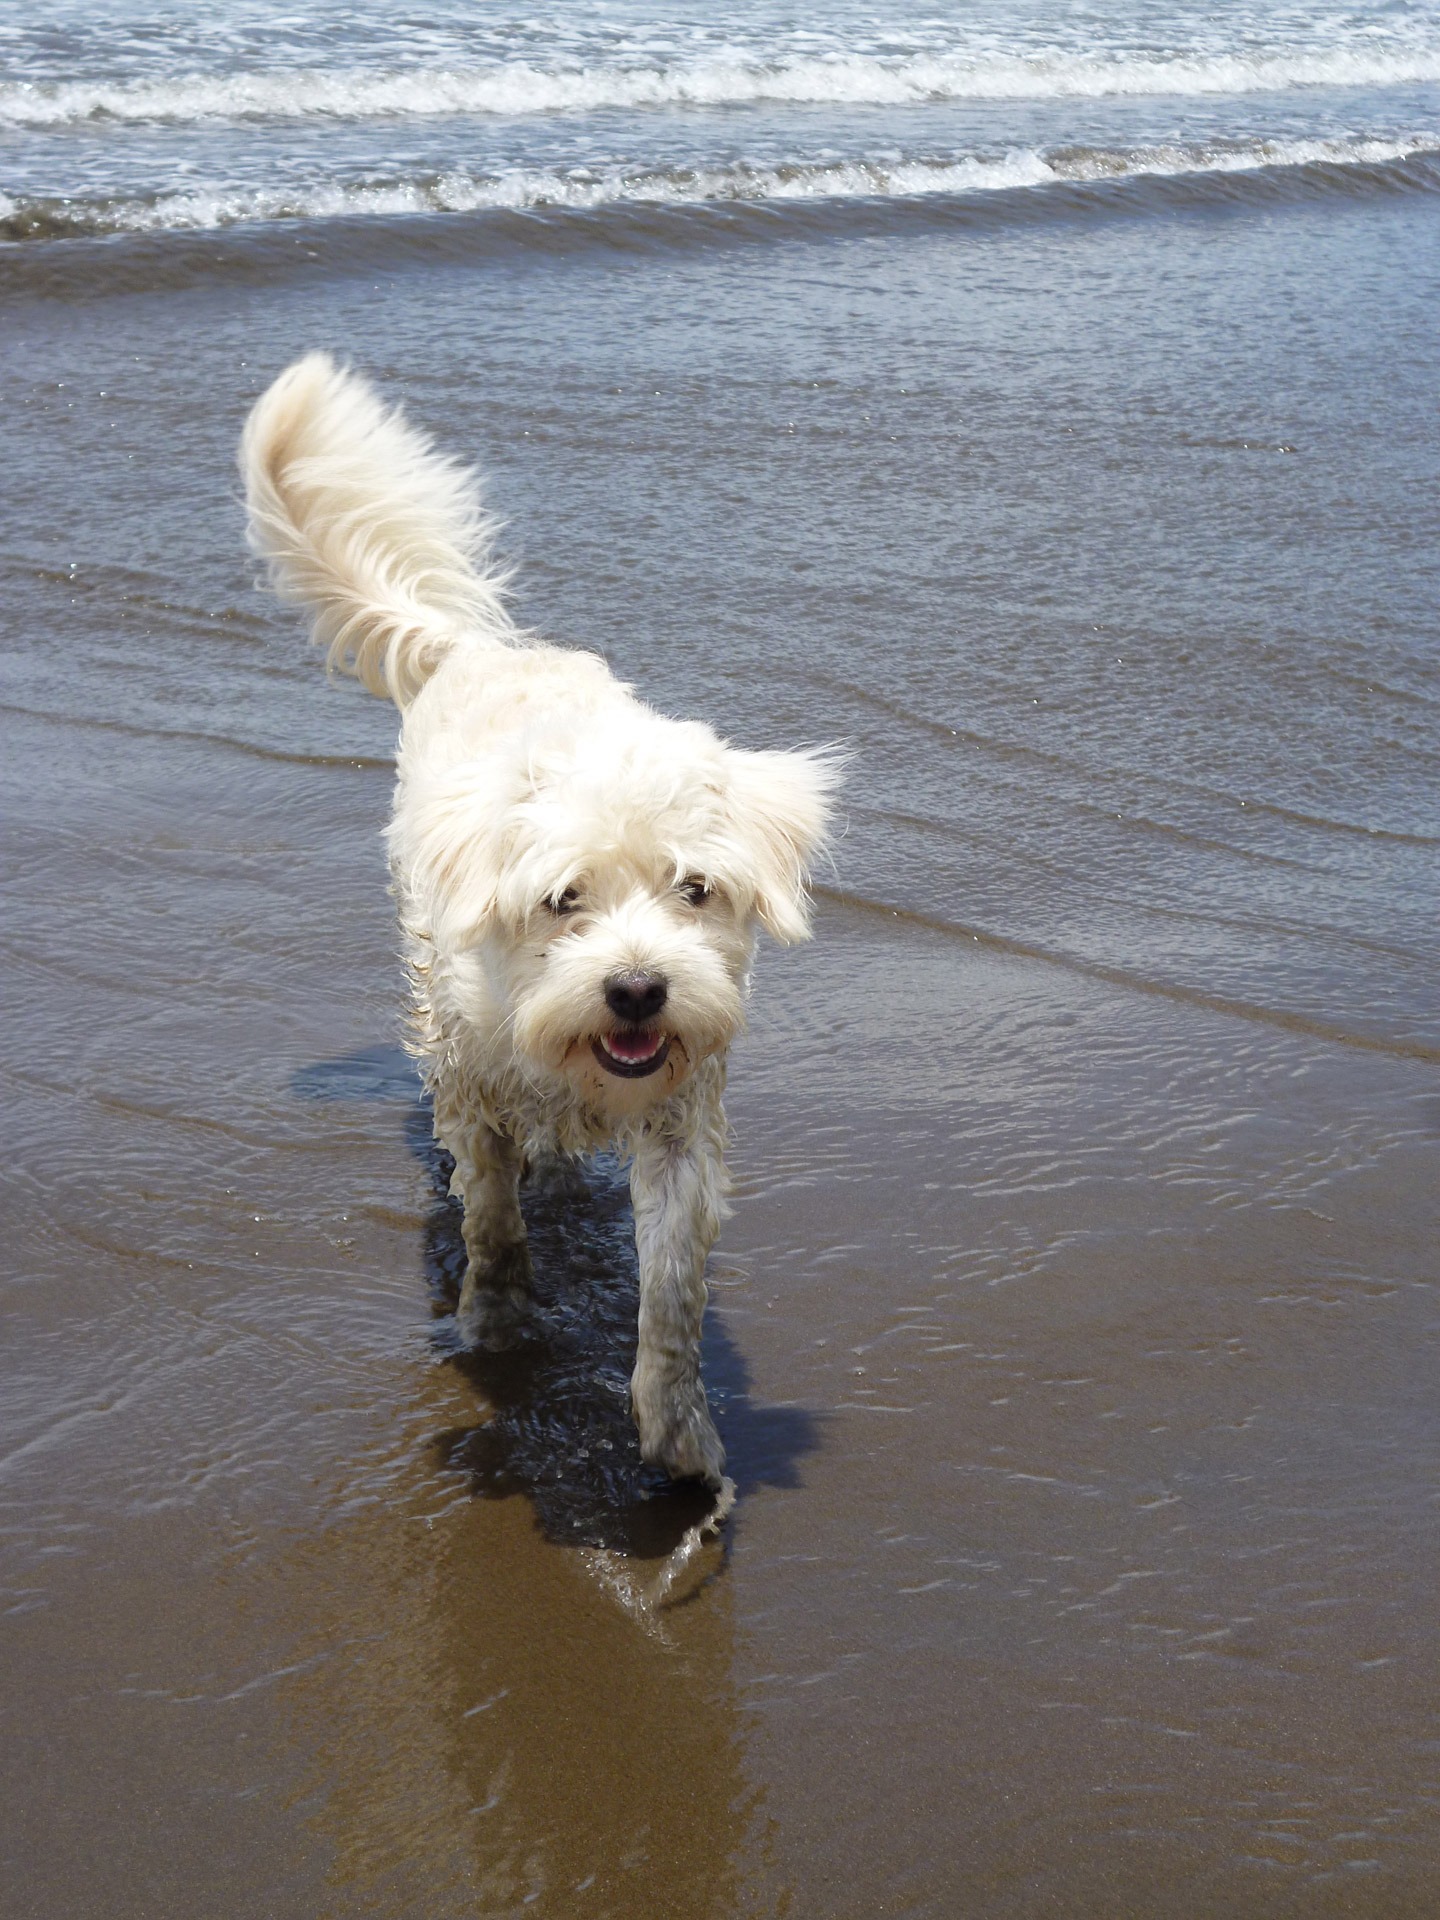
beach, water, white, puppy, dog, animal, canine, bark, pet, mammal, friend, vertebrate, creature, species, terrier, domesticated, trained, tame, companion, purebred, pedigree, mongrel, obedient, mutt, vet, pooch, growl, dog like mammal, west highland white terrier, dog crossbreeds